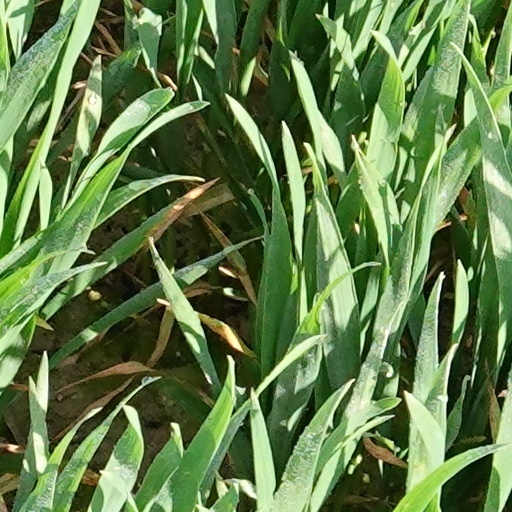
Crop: wheat